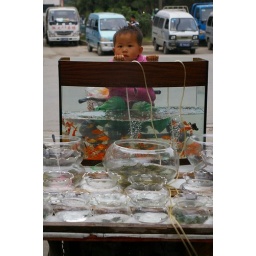
baby on a cart selling fish and turtles in suzhou